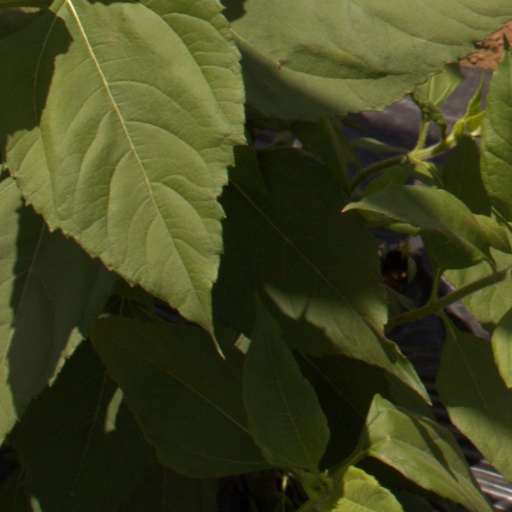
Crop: Jerusalem artichoke